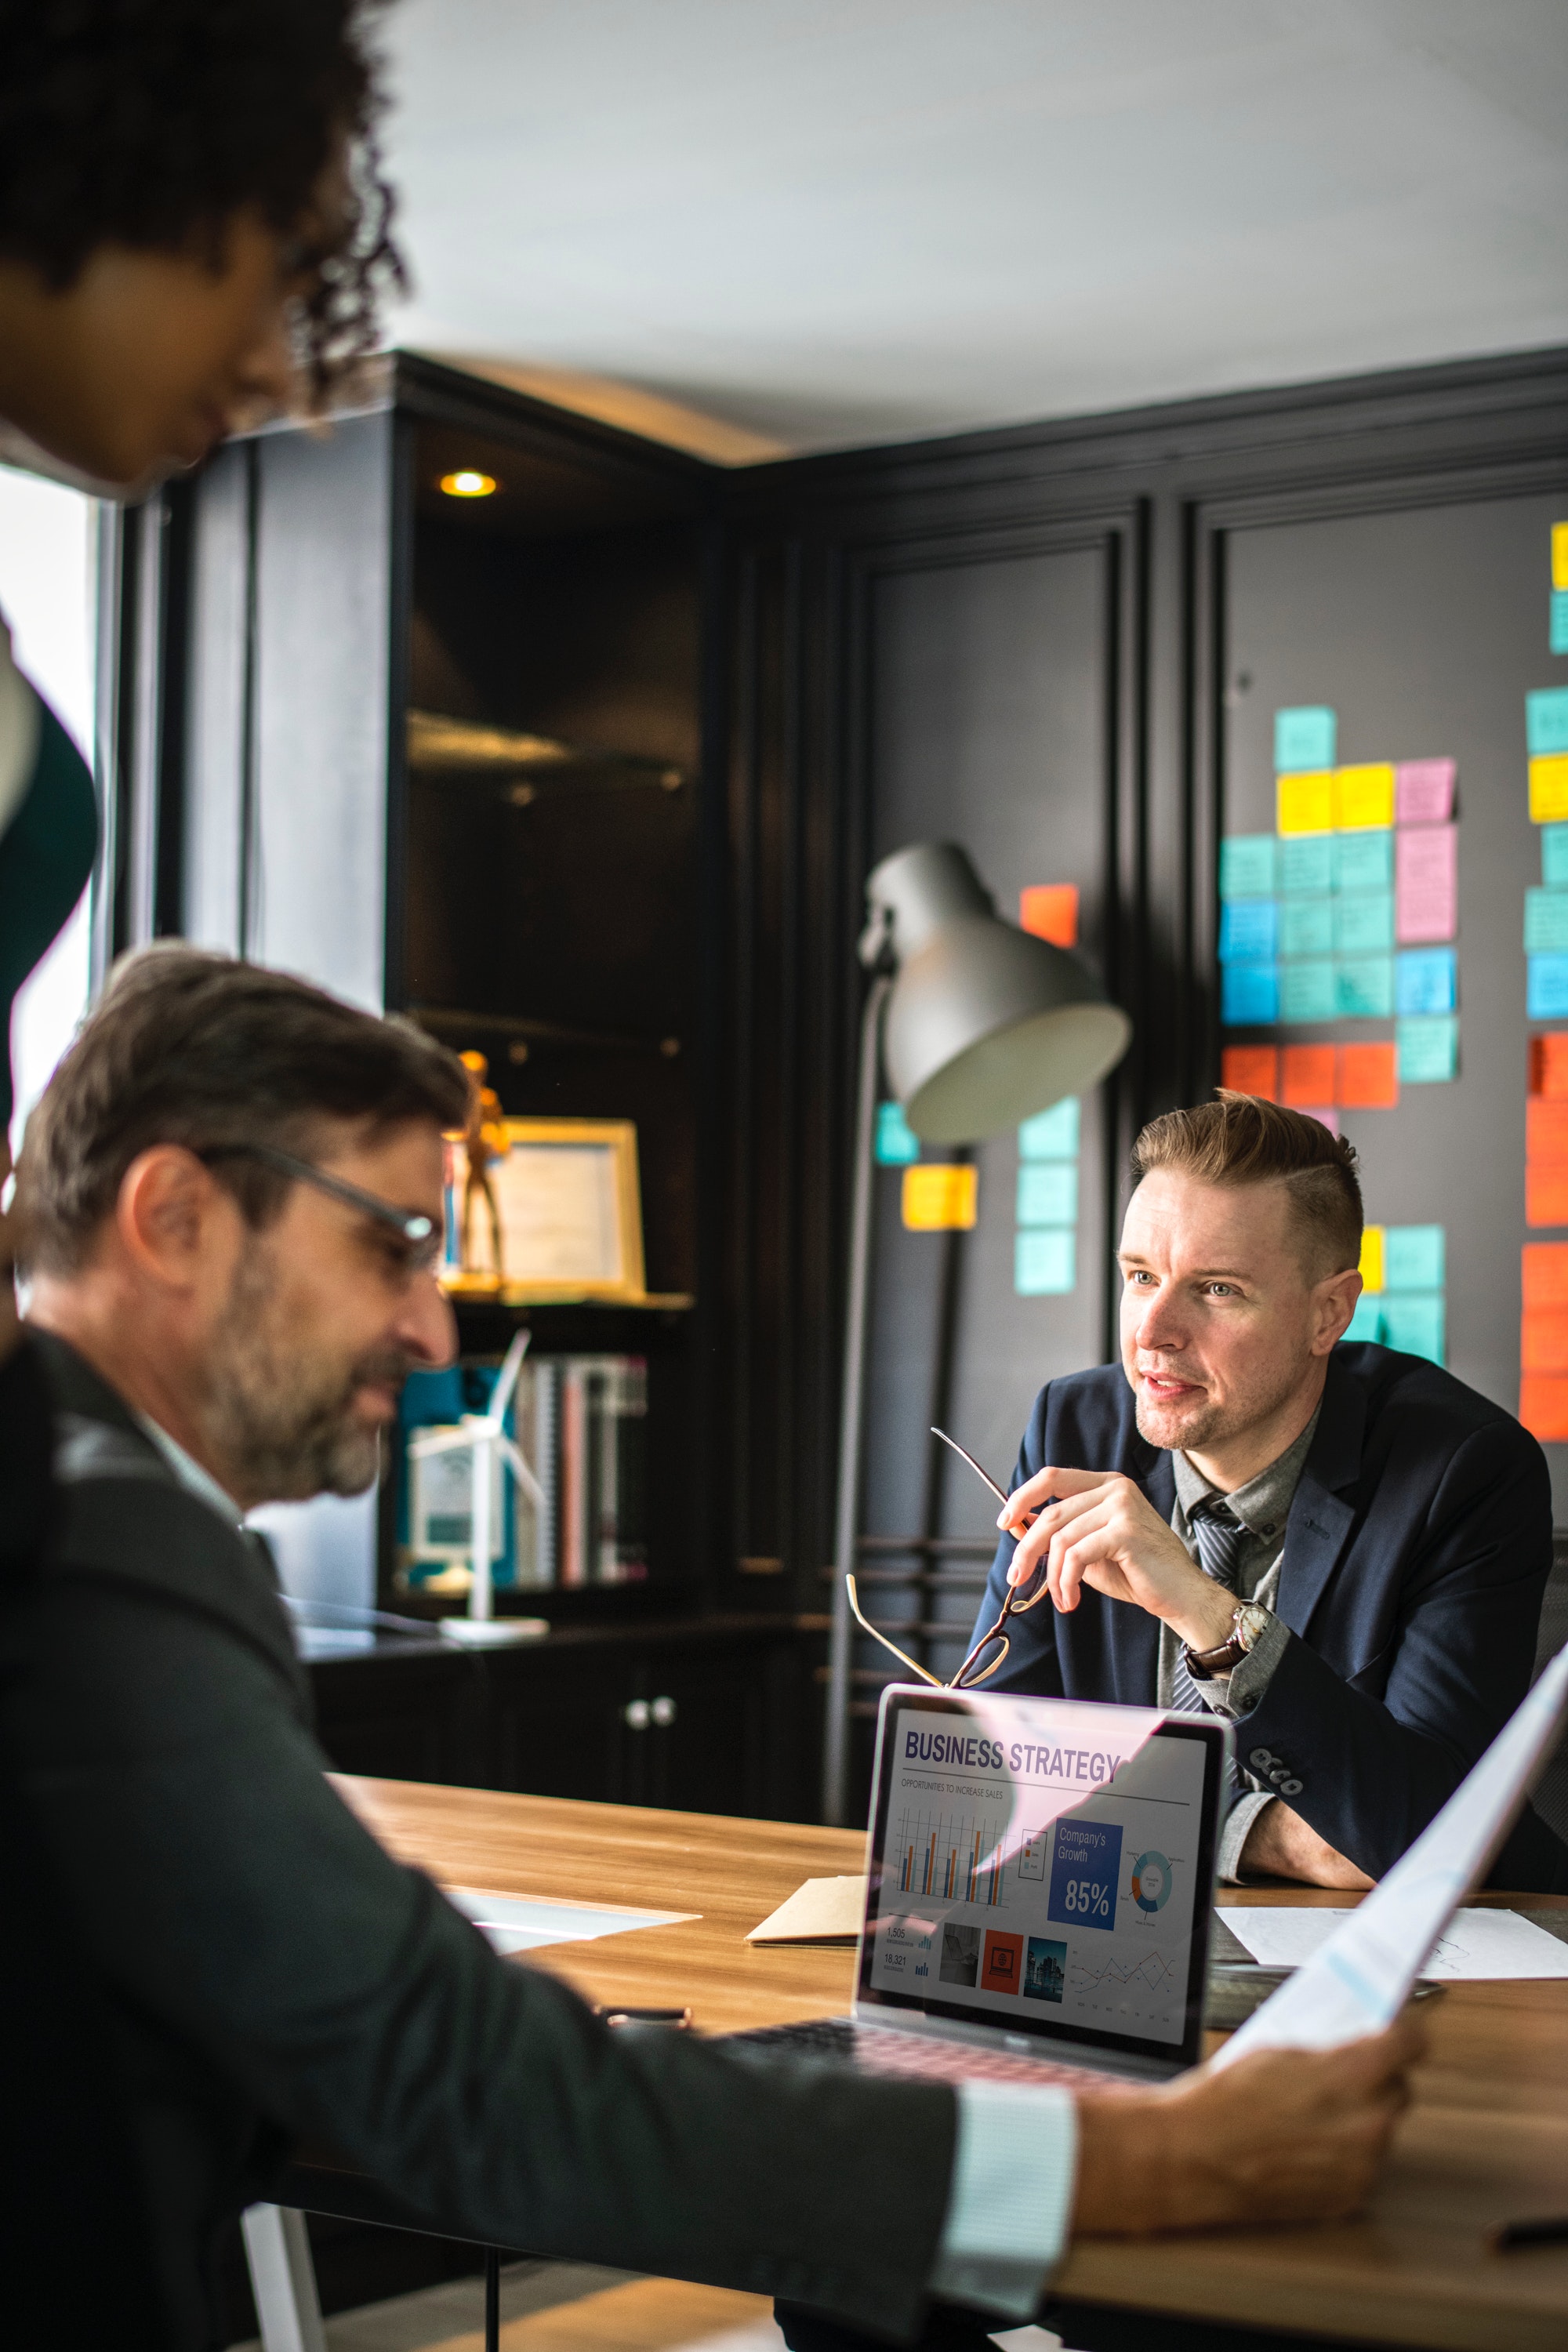
conversation, design, event, technology, white collar worker, interview, interior design, furniture